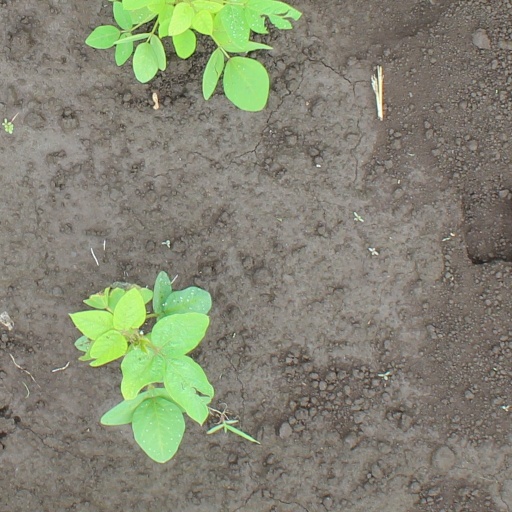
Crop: soybean